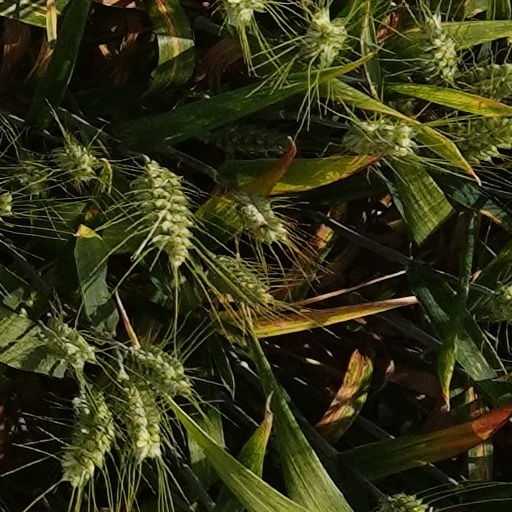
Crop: wheat